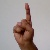
The image shows a hand gesture representing the letter 'D' in Indian Sign Language.